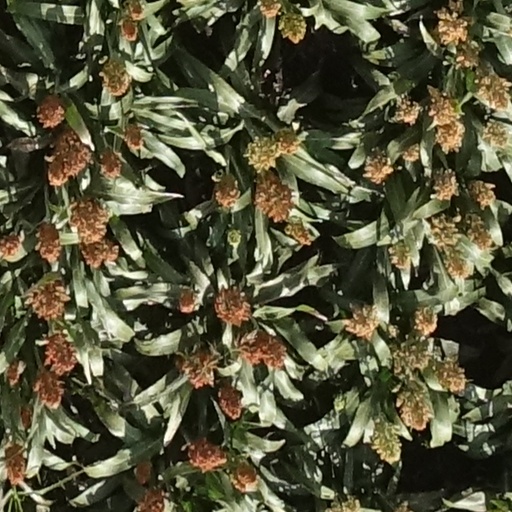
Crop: sorghum